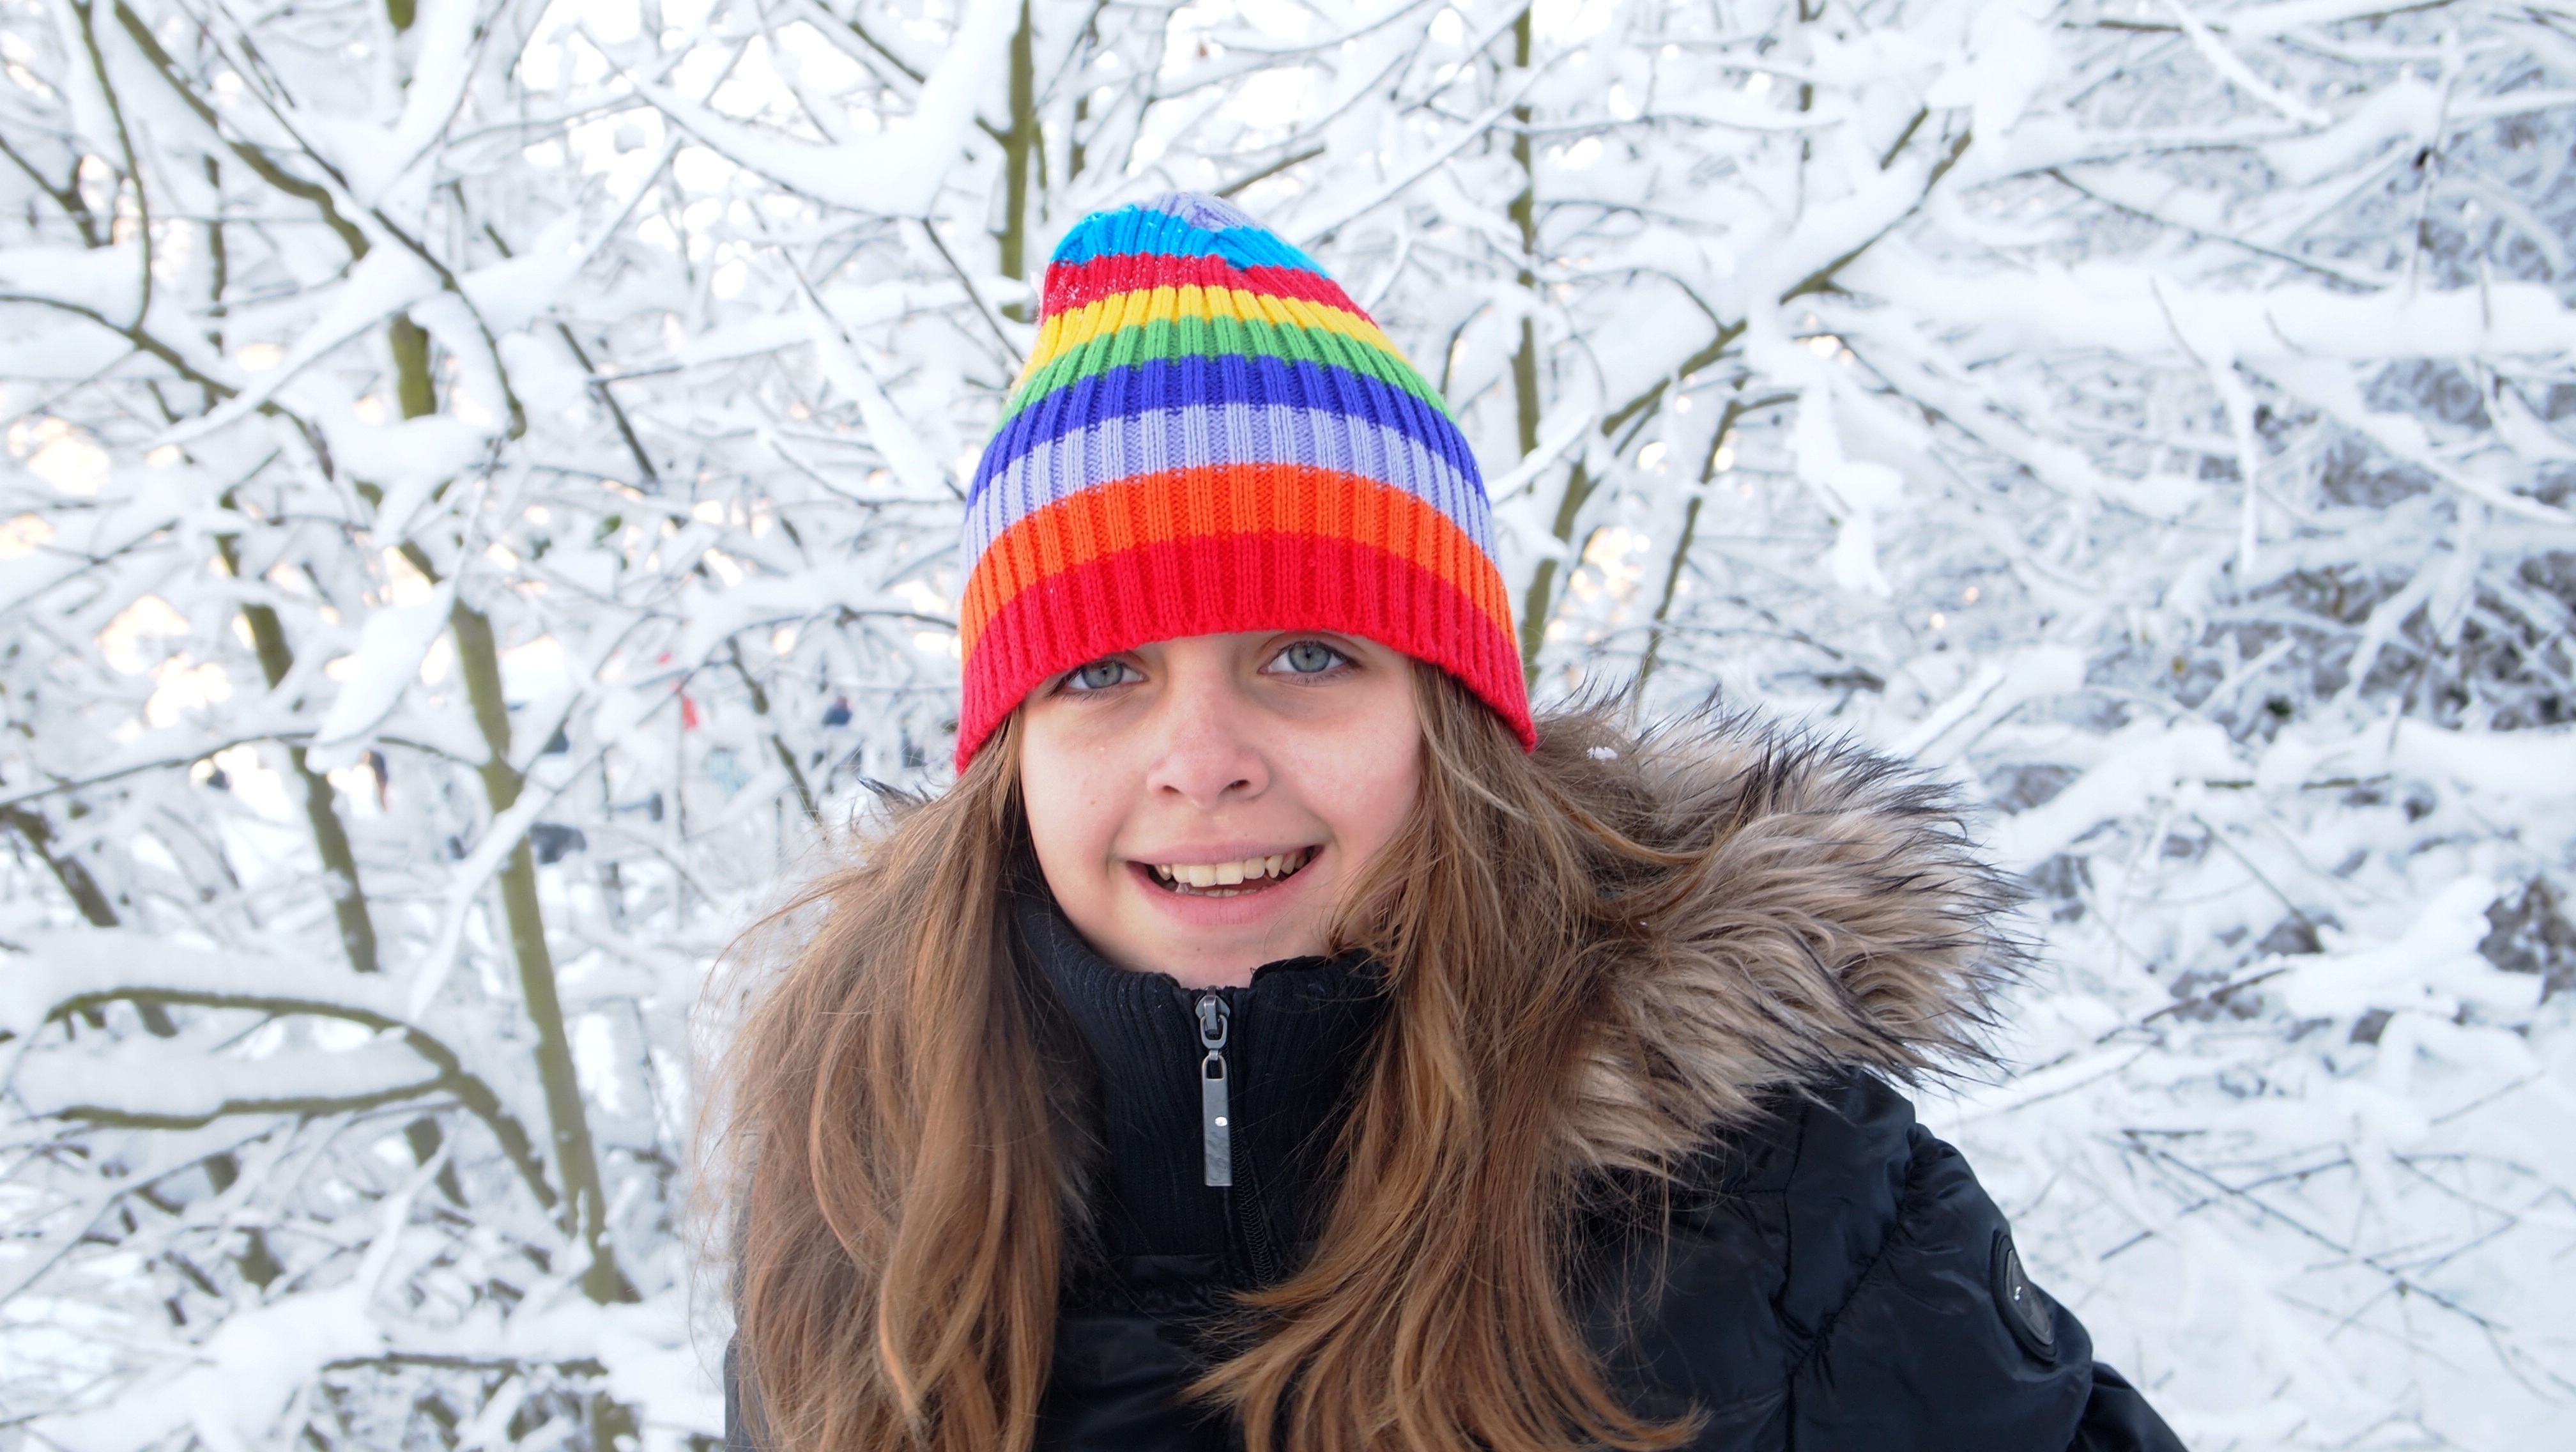
landscape, snow, winter, girl, spring, weather, clothing, season, long hair, colors, cap, branches, merry